Jim McCullough

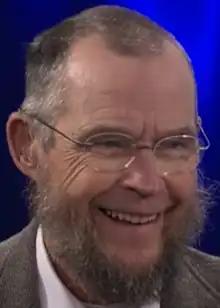
McCullough in 2018

Jim McCullough is an American politician who has served in the Vermont House of Representatives since 2002.